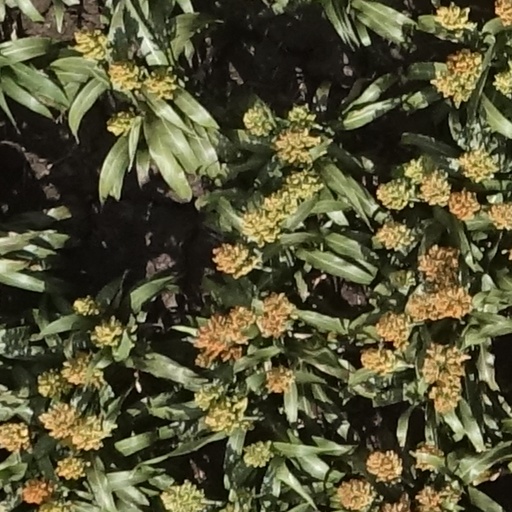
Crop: sorghum